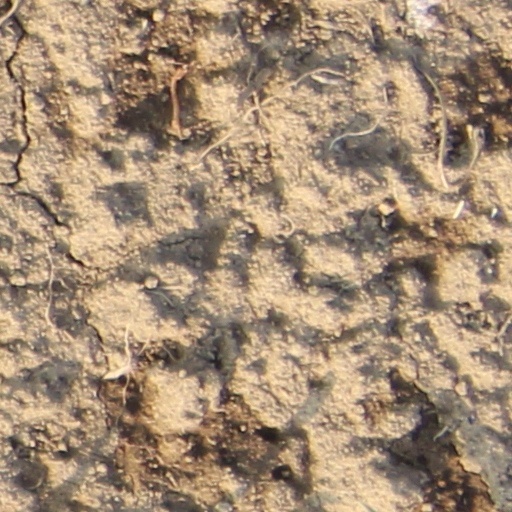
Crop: wheat